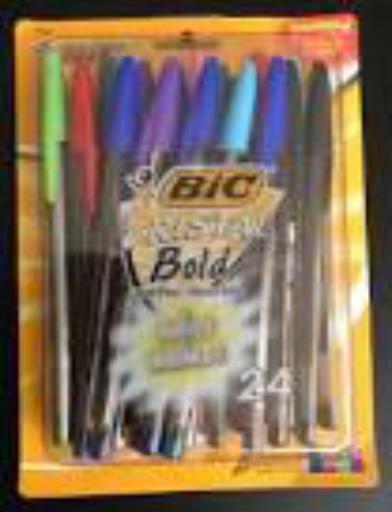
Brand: bic cristal
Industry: Necessities